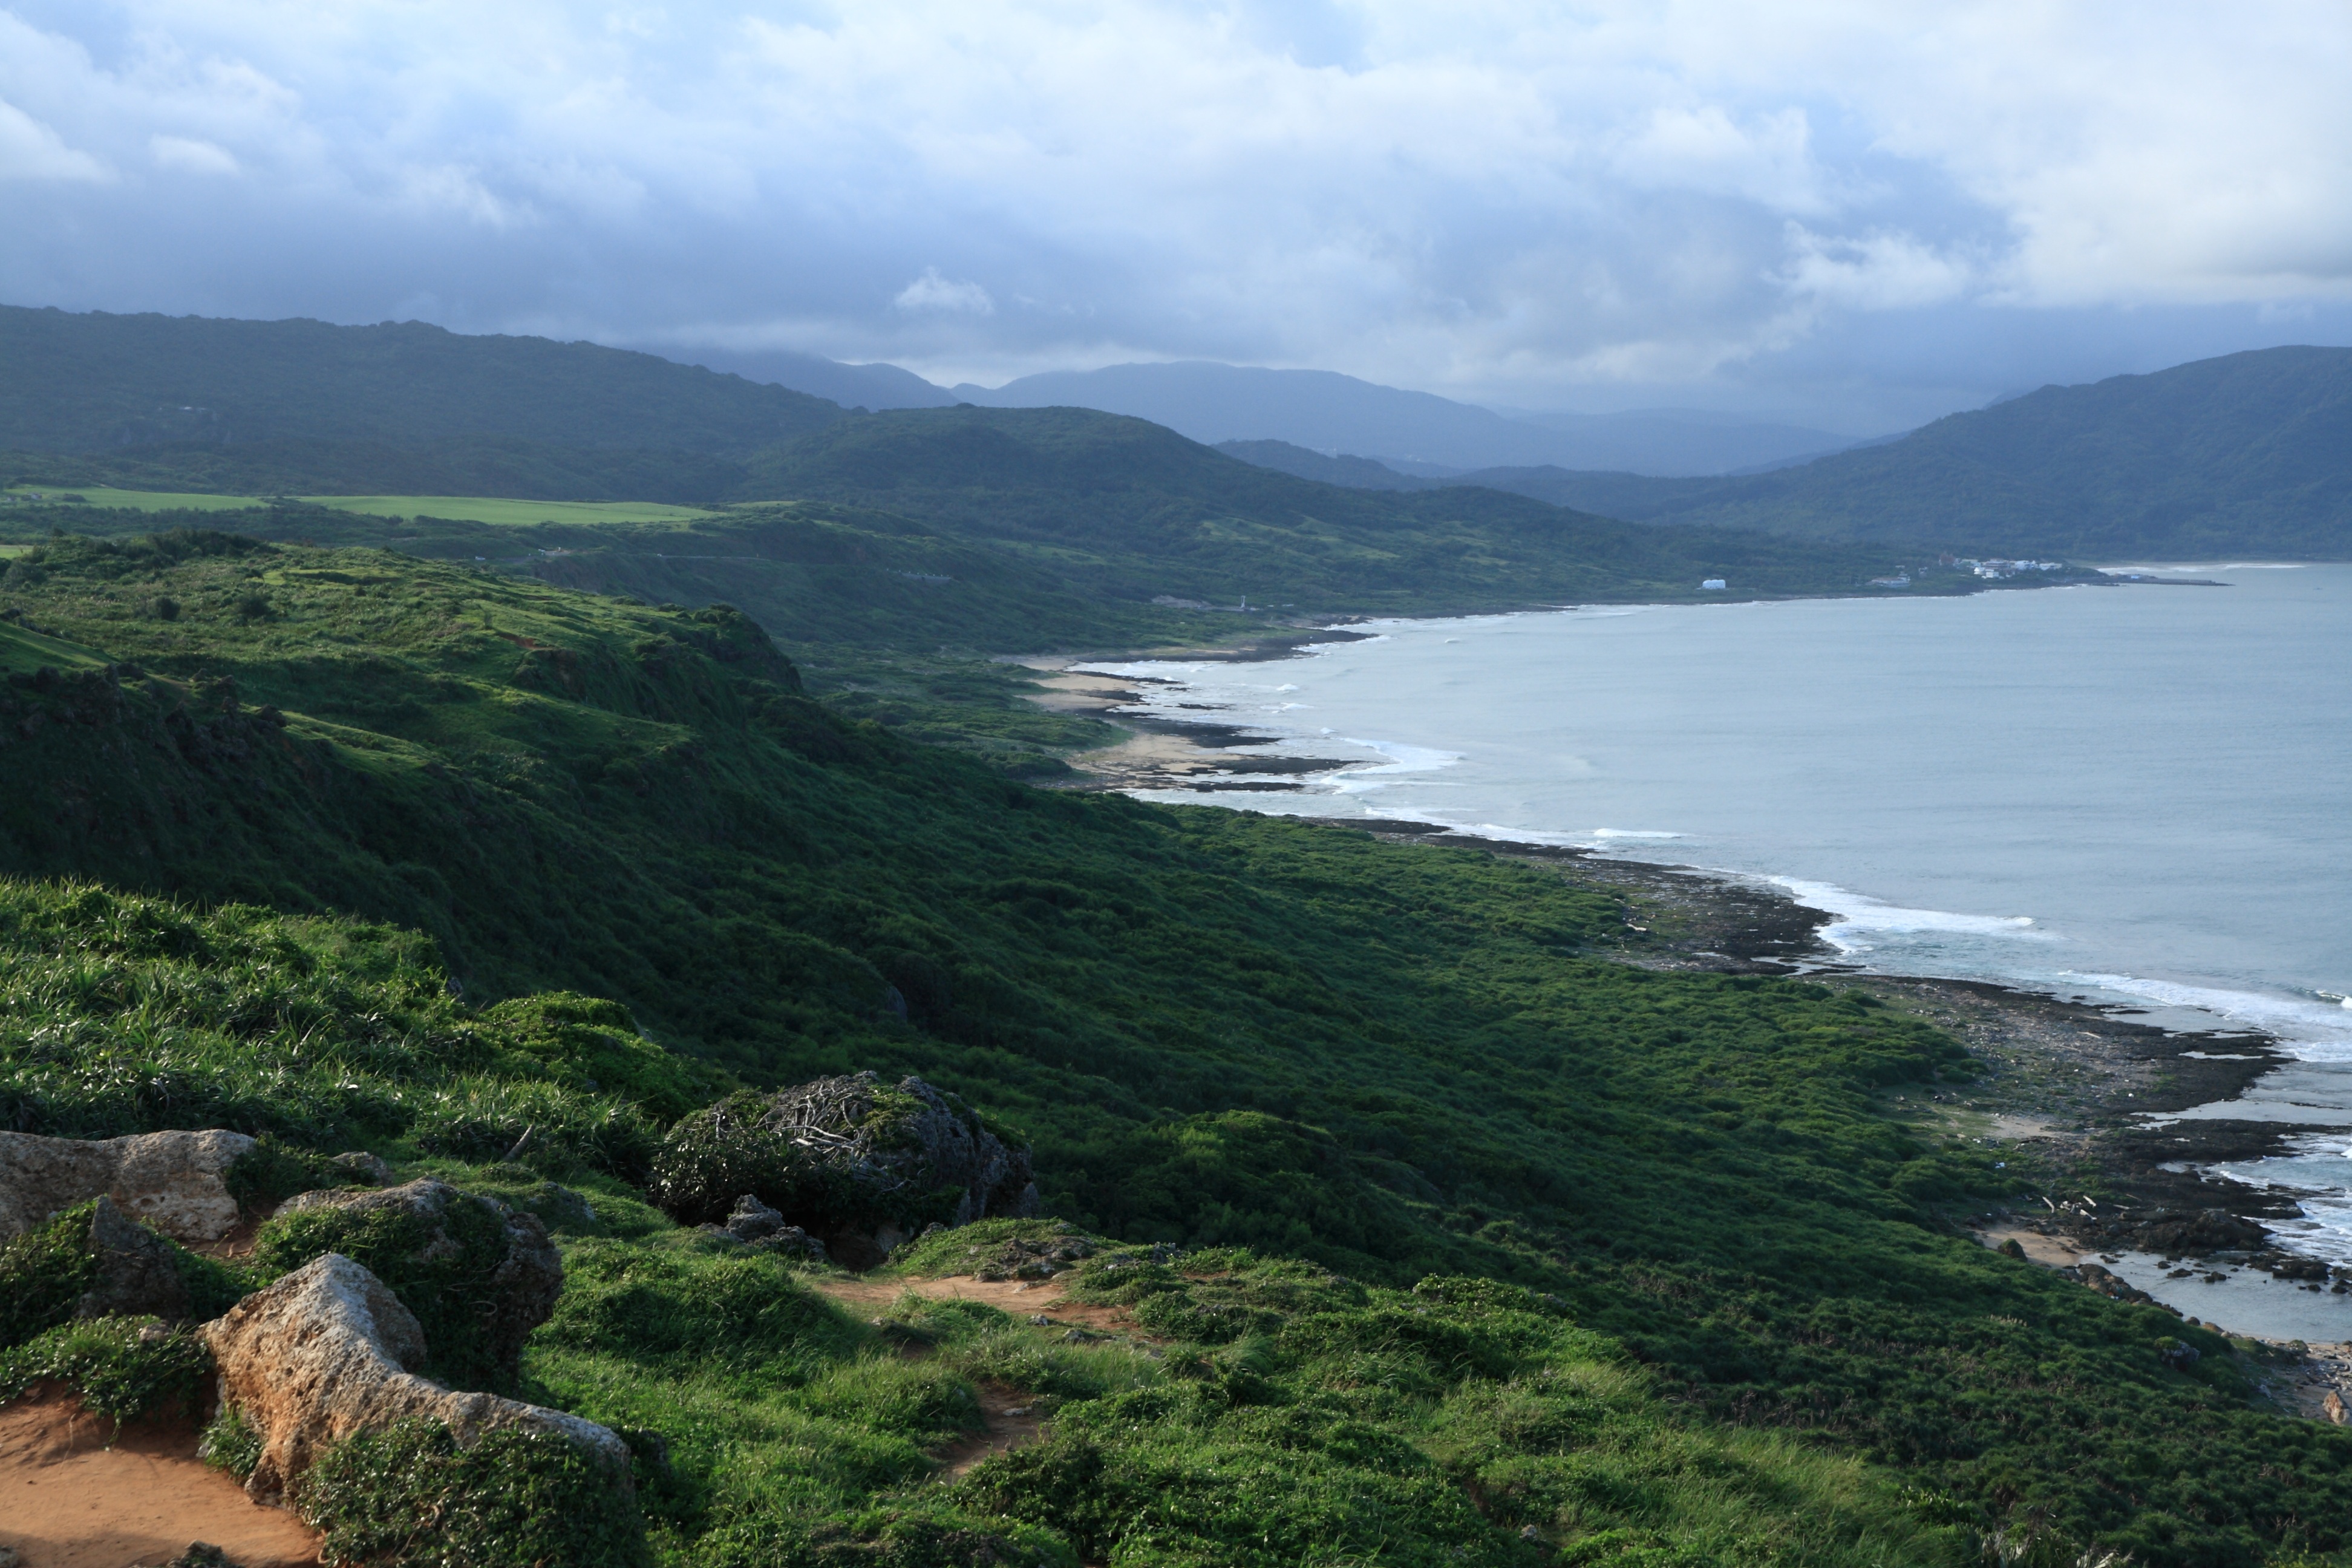
landscape, sea, coast, mountain, hill, lake, mountain range, cliff, cove, bay, fjord, reservoir, highland, terrain, body of water, plateau, taiwan, fell, loch, cape, landform, the pacific ocean, geographical feature